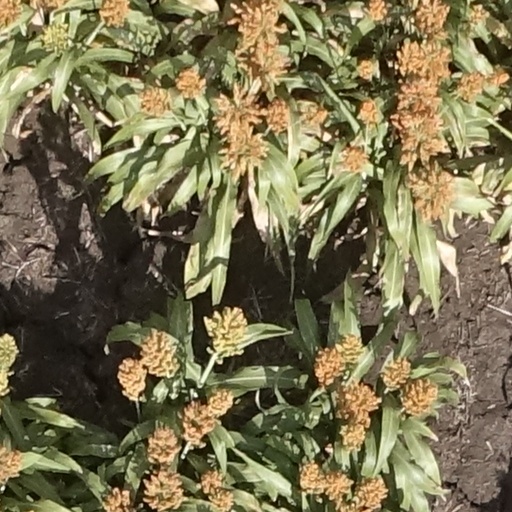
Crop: sorghum